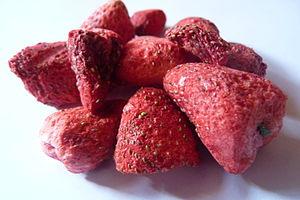
Fraises lyophylisées embarquées sur les missions spatiales.